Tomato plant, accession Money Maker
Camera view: bottom (45 deg); turntable rotation: 330 degrees
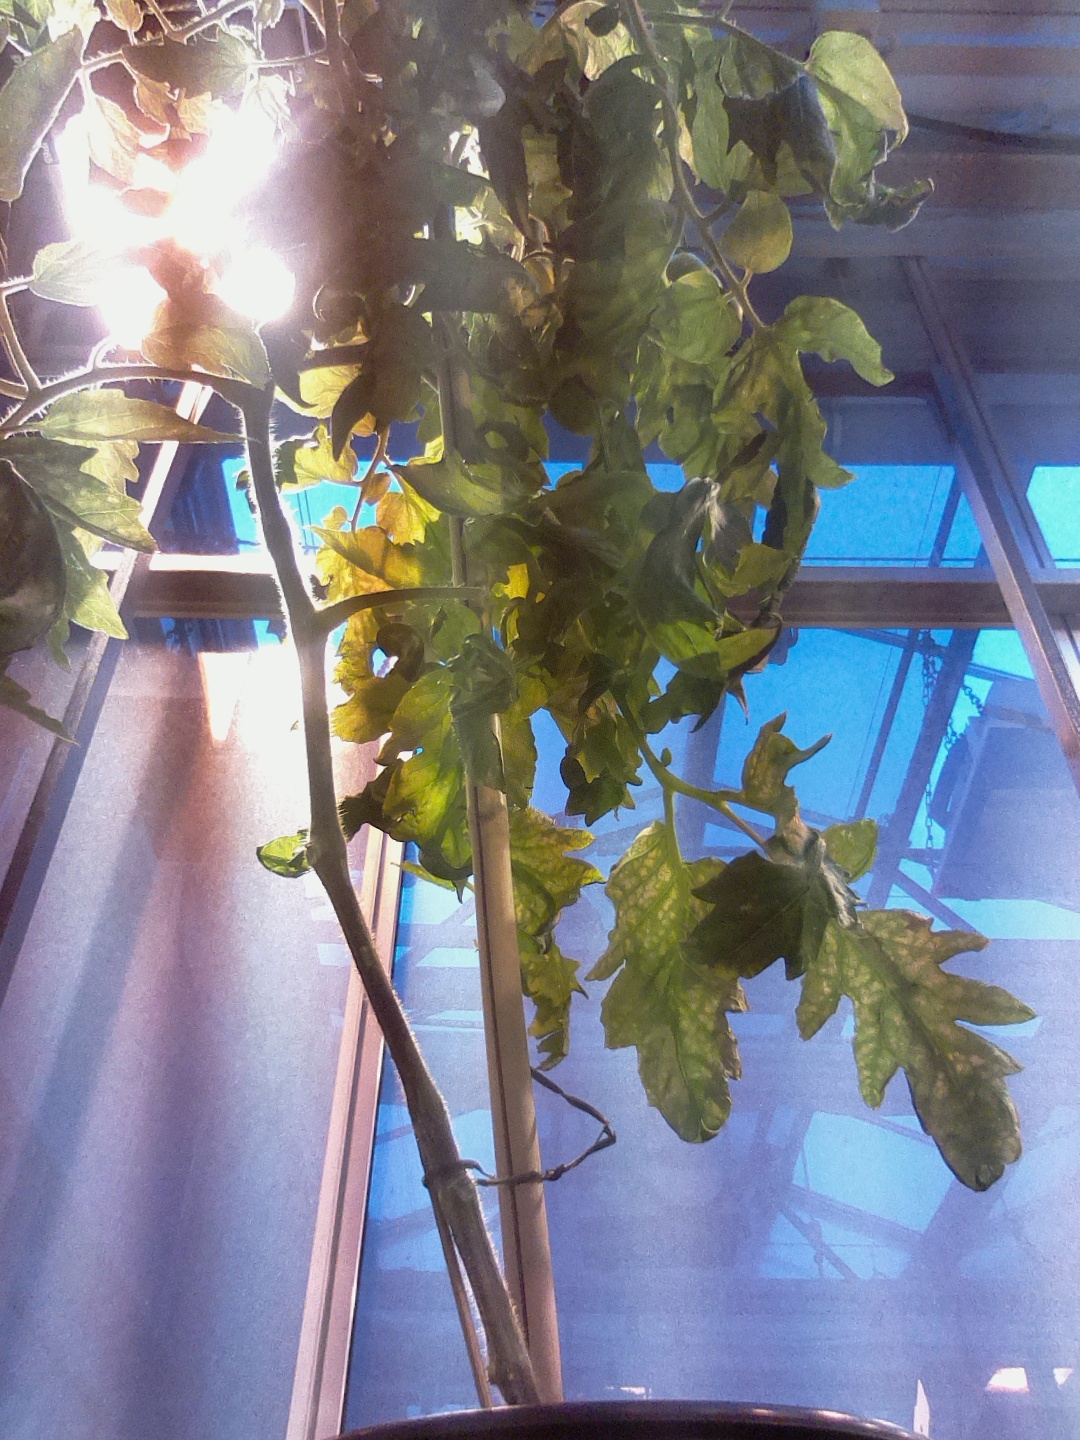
BBCH growth stage 77: 70%-80% of final fruit size